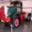
Label: truck